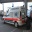
Label: ambulance